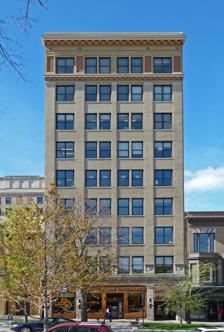
Building: Churchill Building
Country: United States of America
Year built: 1915
Commercial office in Madison, United States Churchill Building Location within Wisconsin Interactive map showing the location for Churchill Building Alternative names Gay Building General information Status Completed Type Commercial office Architectural style beaux-arts Location Madison , United States Address 16 North Carroll Street Coordinates 43°04′27″N 89°23′09″W / 43.0743°N 89.3859°W / 43.0743; -89.3859 Construction started 1914 Completed 1915 Height 134 ft (41 m) Technical details Structural system steel frame Floor count 9 Lifts/elevators 2 Design and construction Architecture firm James R. Law Other information Public transit access Metro Transit The Churchill Building , also known as the Gay Building , is a nine-story, 134-foot-tall (41 m) high-rise building located at 16 North Carroll Street in Madison , Wisconsin . Completed in 1915, it was Madison's first skyscraper. It was the tallest building in Wisconsin outside of Milwaukee , and remained so until 1917 when the Wisconsin State Capitol was completed. The building, like many others built in Madison during the early 1900s, was designed in the Beaux-Arts style . The building was developed by Leonard Gay, for whom it was originally named, and designed by architect James R. Law, Jr., who later served as mayor of Madison from 1932 to 1943. Because the height of the building interfered with views of the Capitol, its construction drew opposition. The city's landscape architect, John Nolen , led an unsuccessful campaign to stop its construction.  After the building was completed, a 90-foot (27 m) height limit was enacted for buildings around the Capitol; as a result, the Gay Building remained Madison's tallest (other than the Capitol) until the Wisconsin Supreme Court struck down the height limit law in 1923, which allowed construction of the taller Belmont Hotel . When the building was completed, there was speculation that extra streetcar service would be needed to handle the increased concentration of people going in and out of the building. In 1974, developer Don Hovde acquired the building, gutted and renovated it, and changed its name to the Churchill Building. See also List of tallest buildings in Madison References